Federica Montseny

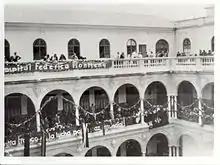
The inauguration of Hospital Federica Montseny in Murcia (1937).

From her ministerial post, Montseny oversaw the country's medical facilities, which had been completely overwhelmed by the conditions of the war, requiring the construction of orphanages and the provision of aid for refugees. She also collaborated with the Mujeres Libres in the advancement of women's rights, carrying out a series of wide-ranging reforms including: the introduction of child care for women in the workforce and the militias; the provision of women's education and healthcare; and the combatting of prostitution in Spain.